History of the potato

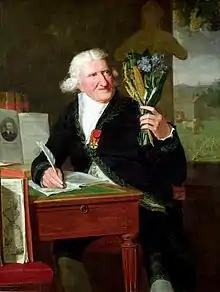
Antoine Parmentier holding New World plants. François Dumont, 1812

In France, at the end of the 16th century, the potato had been introduced to the Franche-Comté, the Vosges of Lorraine and Alsace. By the end of the 18th century, it was written in the 1785 edition of "Bon Jardinier": "There is no vegetable about which so much has been written and so much enthusiasm has been shown ... The poor should be quite content with this foodstuff." The people also began to overcome their disgust of the potato when Louis XVI and Marie-Antoinette began wearing potato blossoms in their everyday attire. It had widely replaced the turnip and rutabaga by the 19th century.